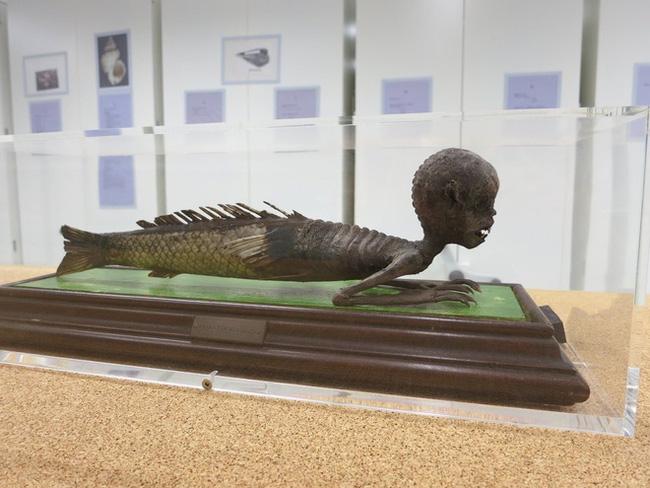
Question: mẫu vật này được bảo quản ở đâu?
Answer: ở trong một hộp kiếng